Brian Dayett

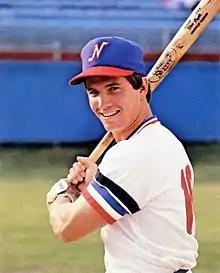
Dayett with the Nashville Sounds in 1980

Dayett was drafted by the New York Yankees in the 16th round (416th overall) in the 1978 amateur entry draft. He began his first season in professional baseball that summer with the Oneonta Yankees of the Class A-Short Season New York–Penn League. Batting .309, he hit 11 home runs and co-led the league with 20 doubles in 68 games. He hit .256 for the Double-A West Haven Yankees of the Eastern League in 1979. He began the 1980 season at Double-A for the Nashville Sounds in the Southern League. After being hit by a pitch in the face, he spent the rest of the season between the Class A Alexandria Dukes, a co-op team in the Carolina League, and the Yankees' Class A affiliate in the Florida State League, the Fort Lauderdale Yankees. Across all three teams, he batted .264.